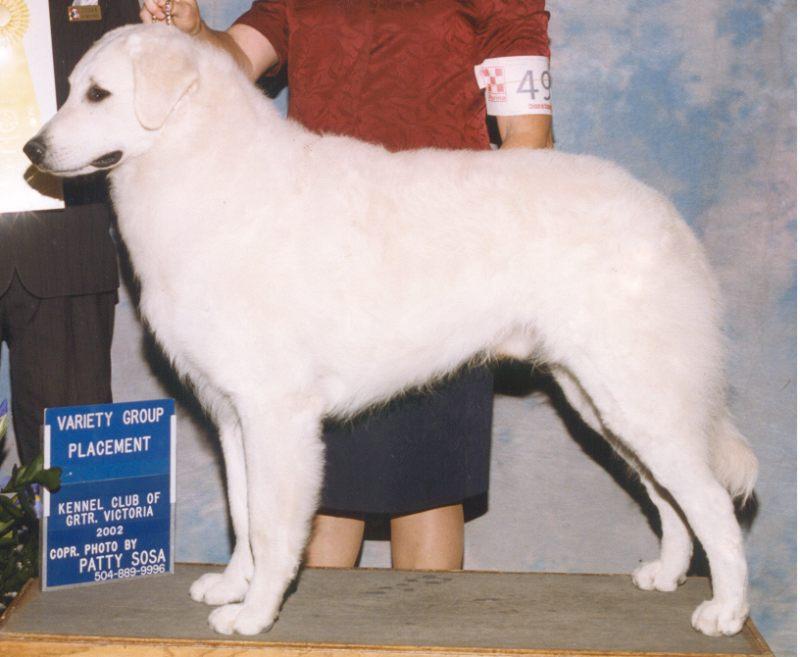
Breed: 223-n000067-kuvasz